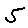
Label: 5